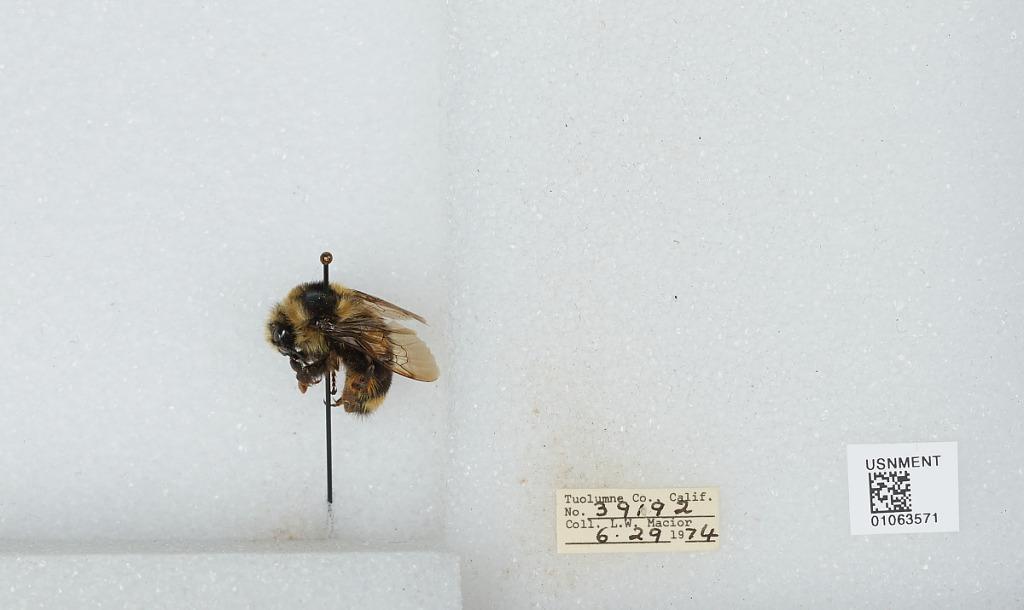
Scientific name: Bombus bifarius nearcticus
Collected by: L. Macior
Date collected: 1974-6-29
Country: United States
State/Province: California
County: Tuolumne
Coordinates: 38.02, -119.93